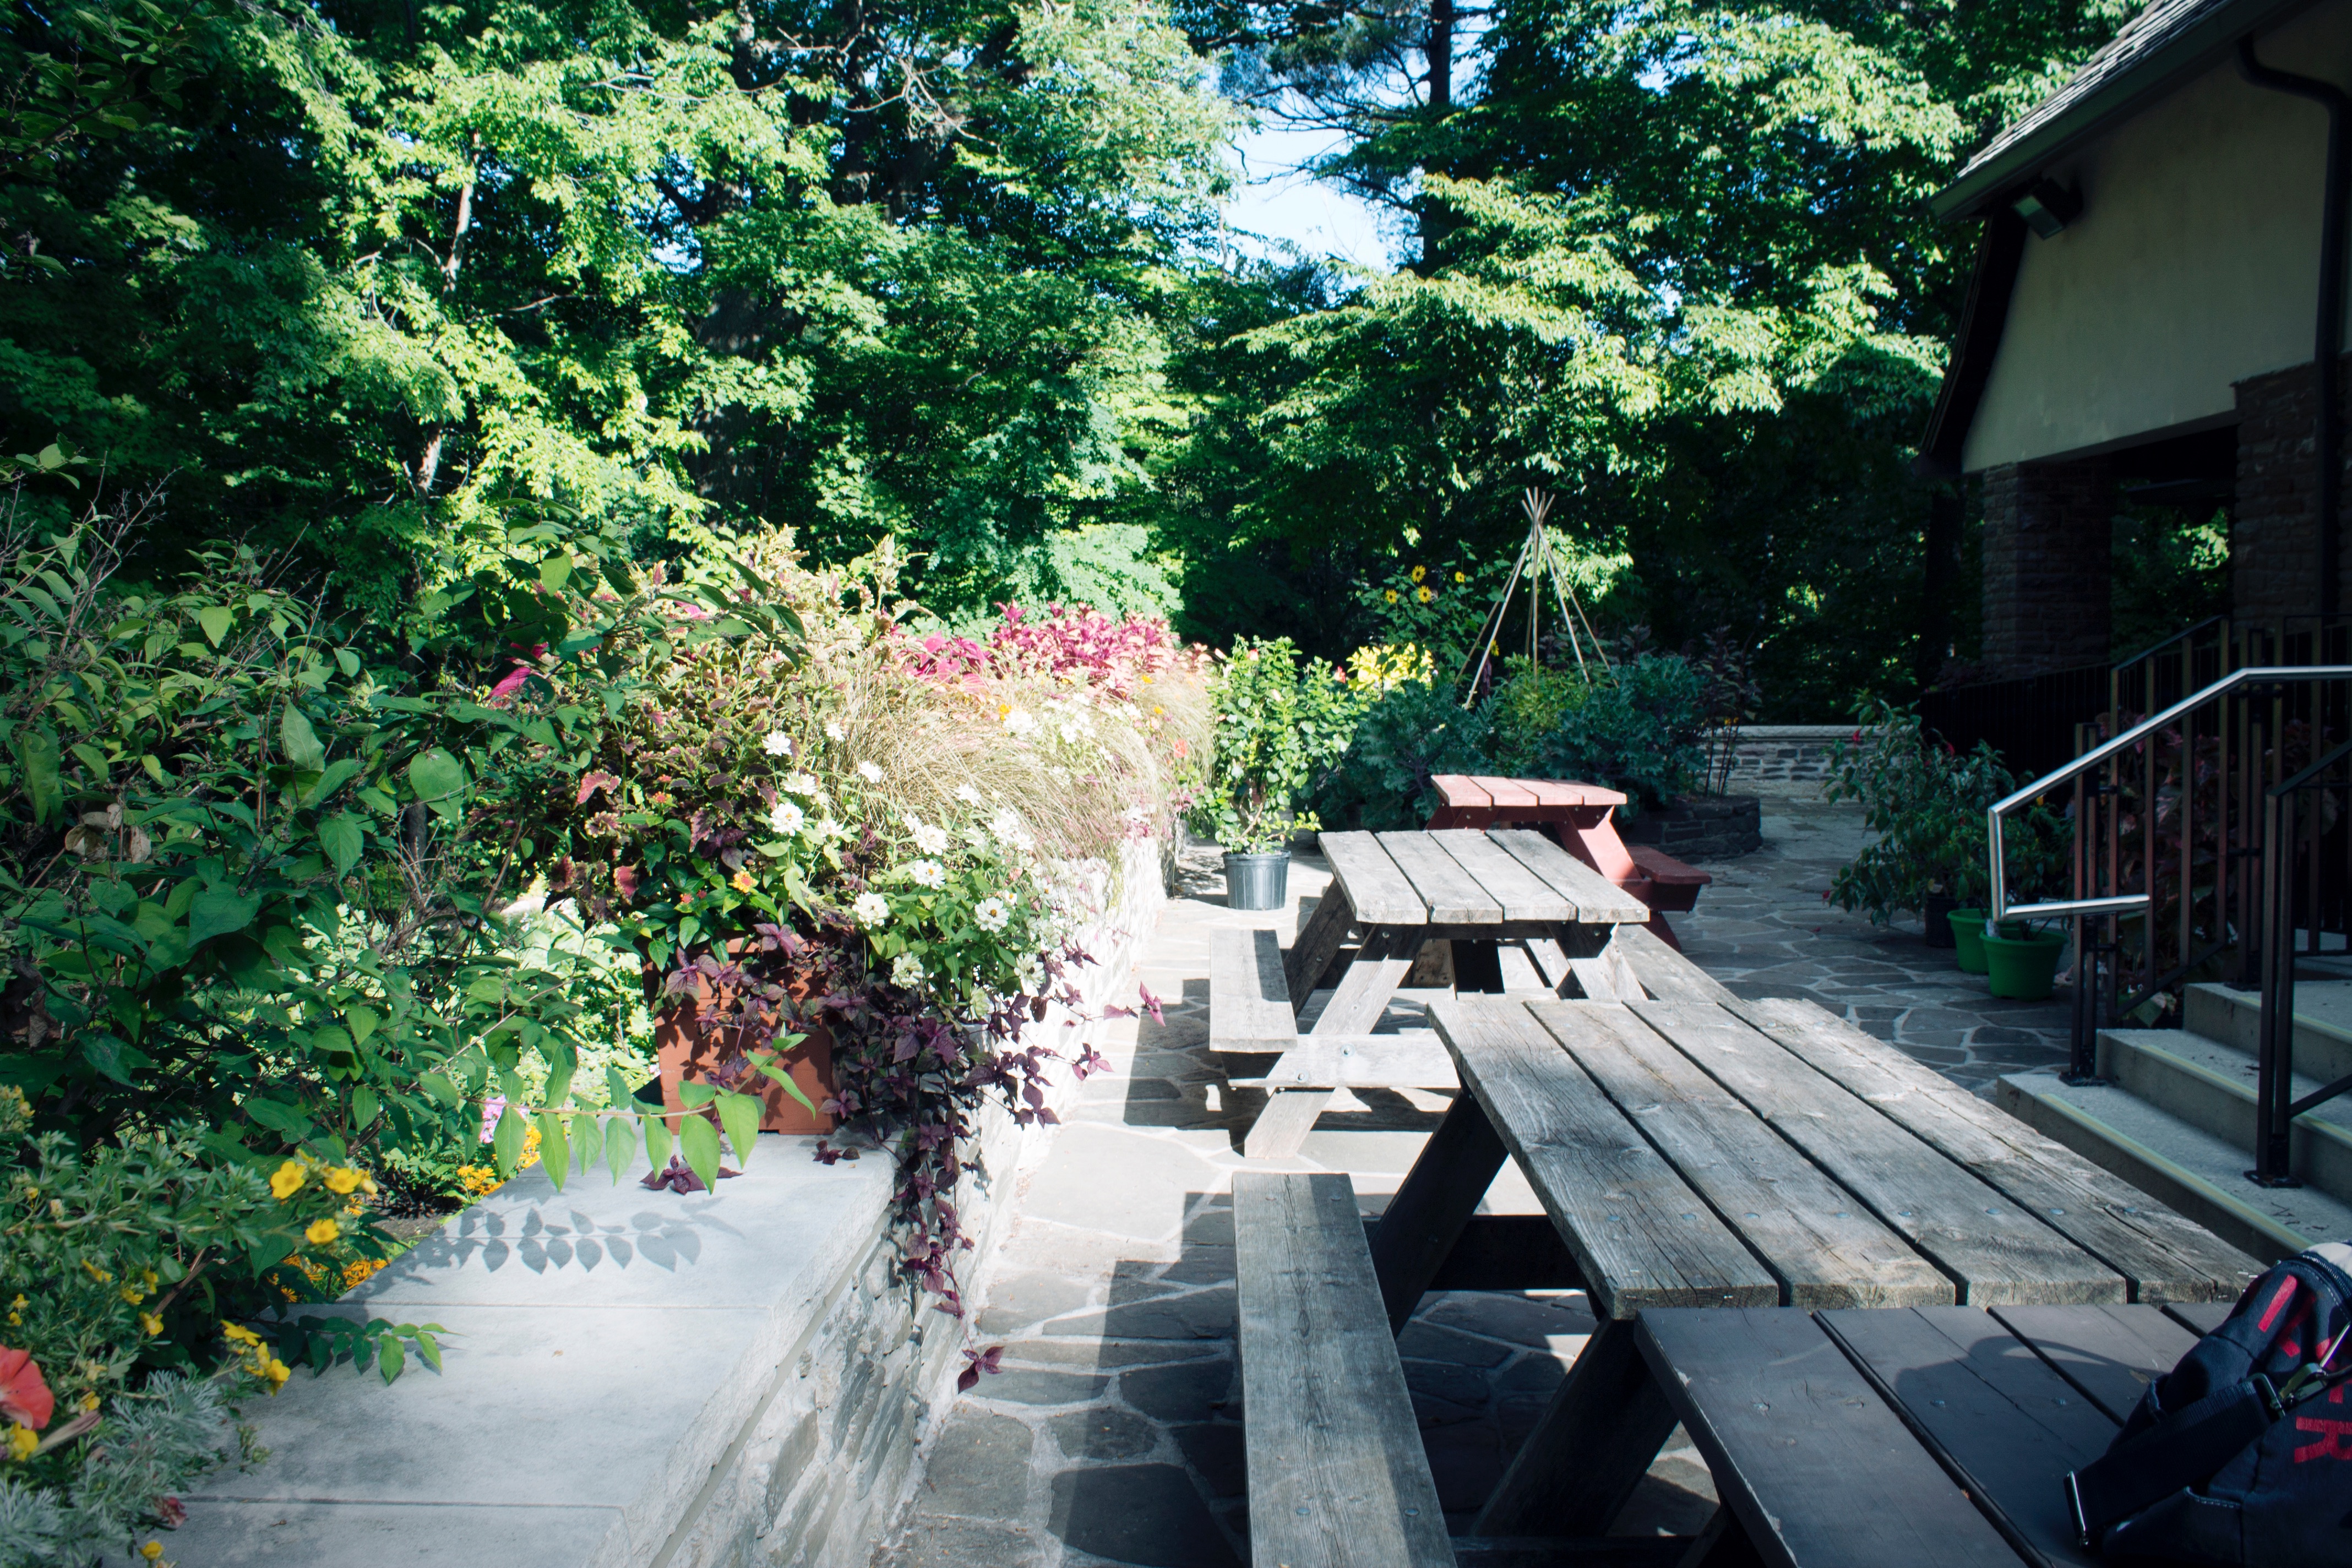
flower, home, walkway, backyard, garden, waterway, courtyard, yard